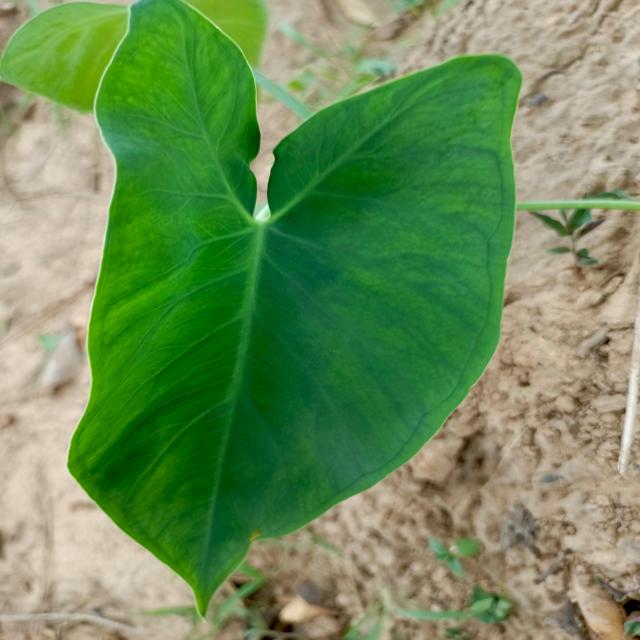
Label: Healthy